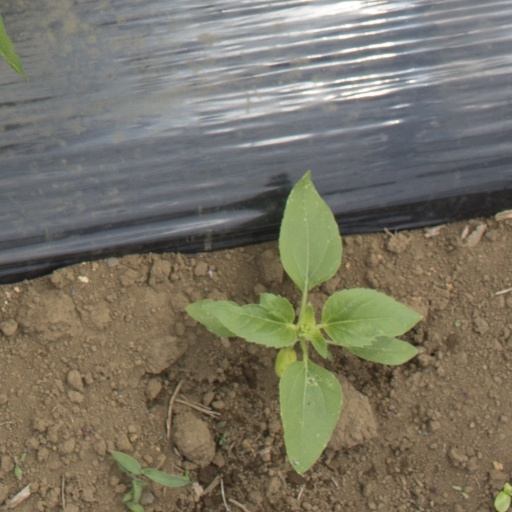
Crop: Jerusalem artichoke